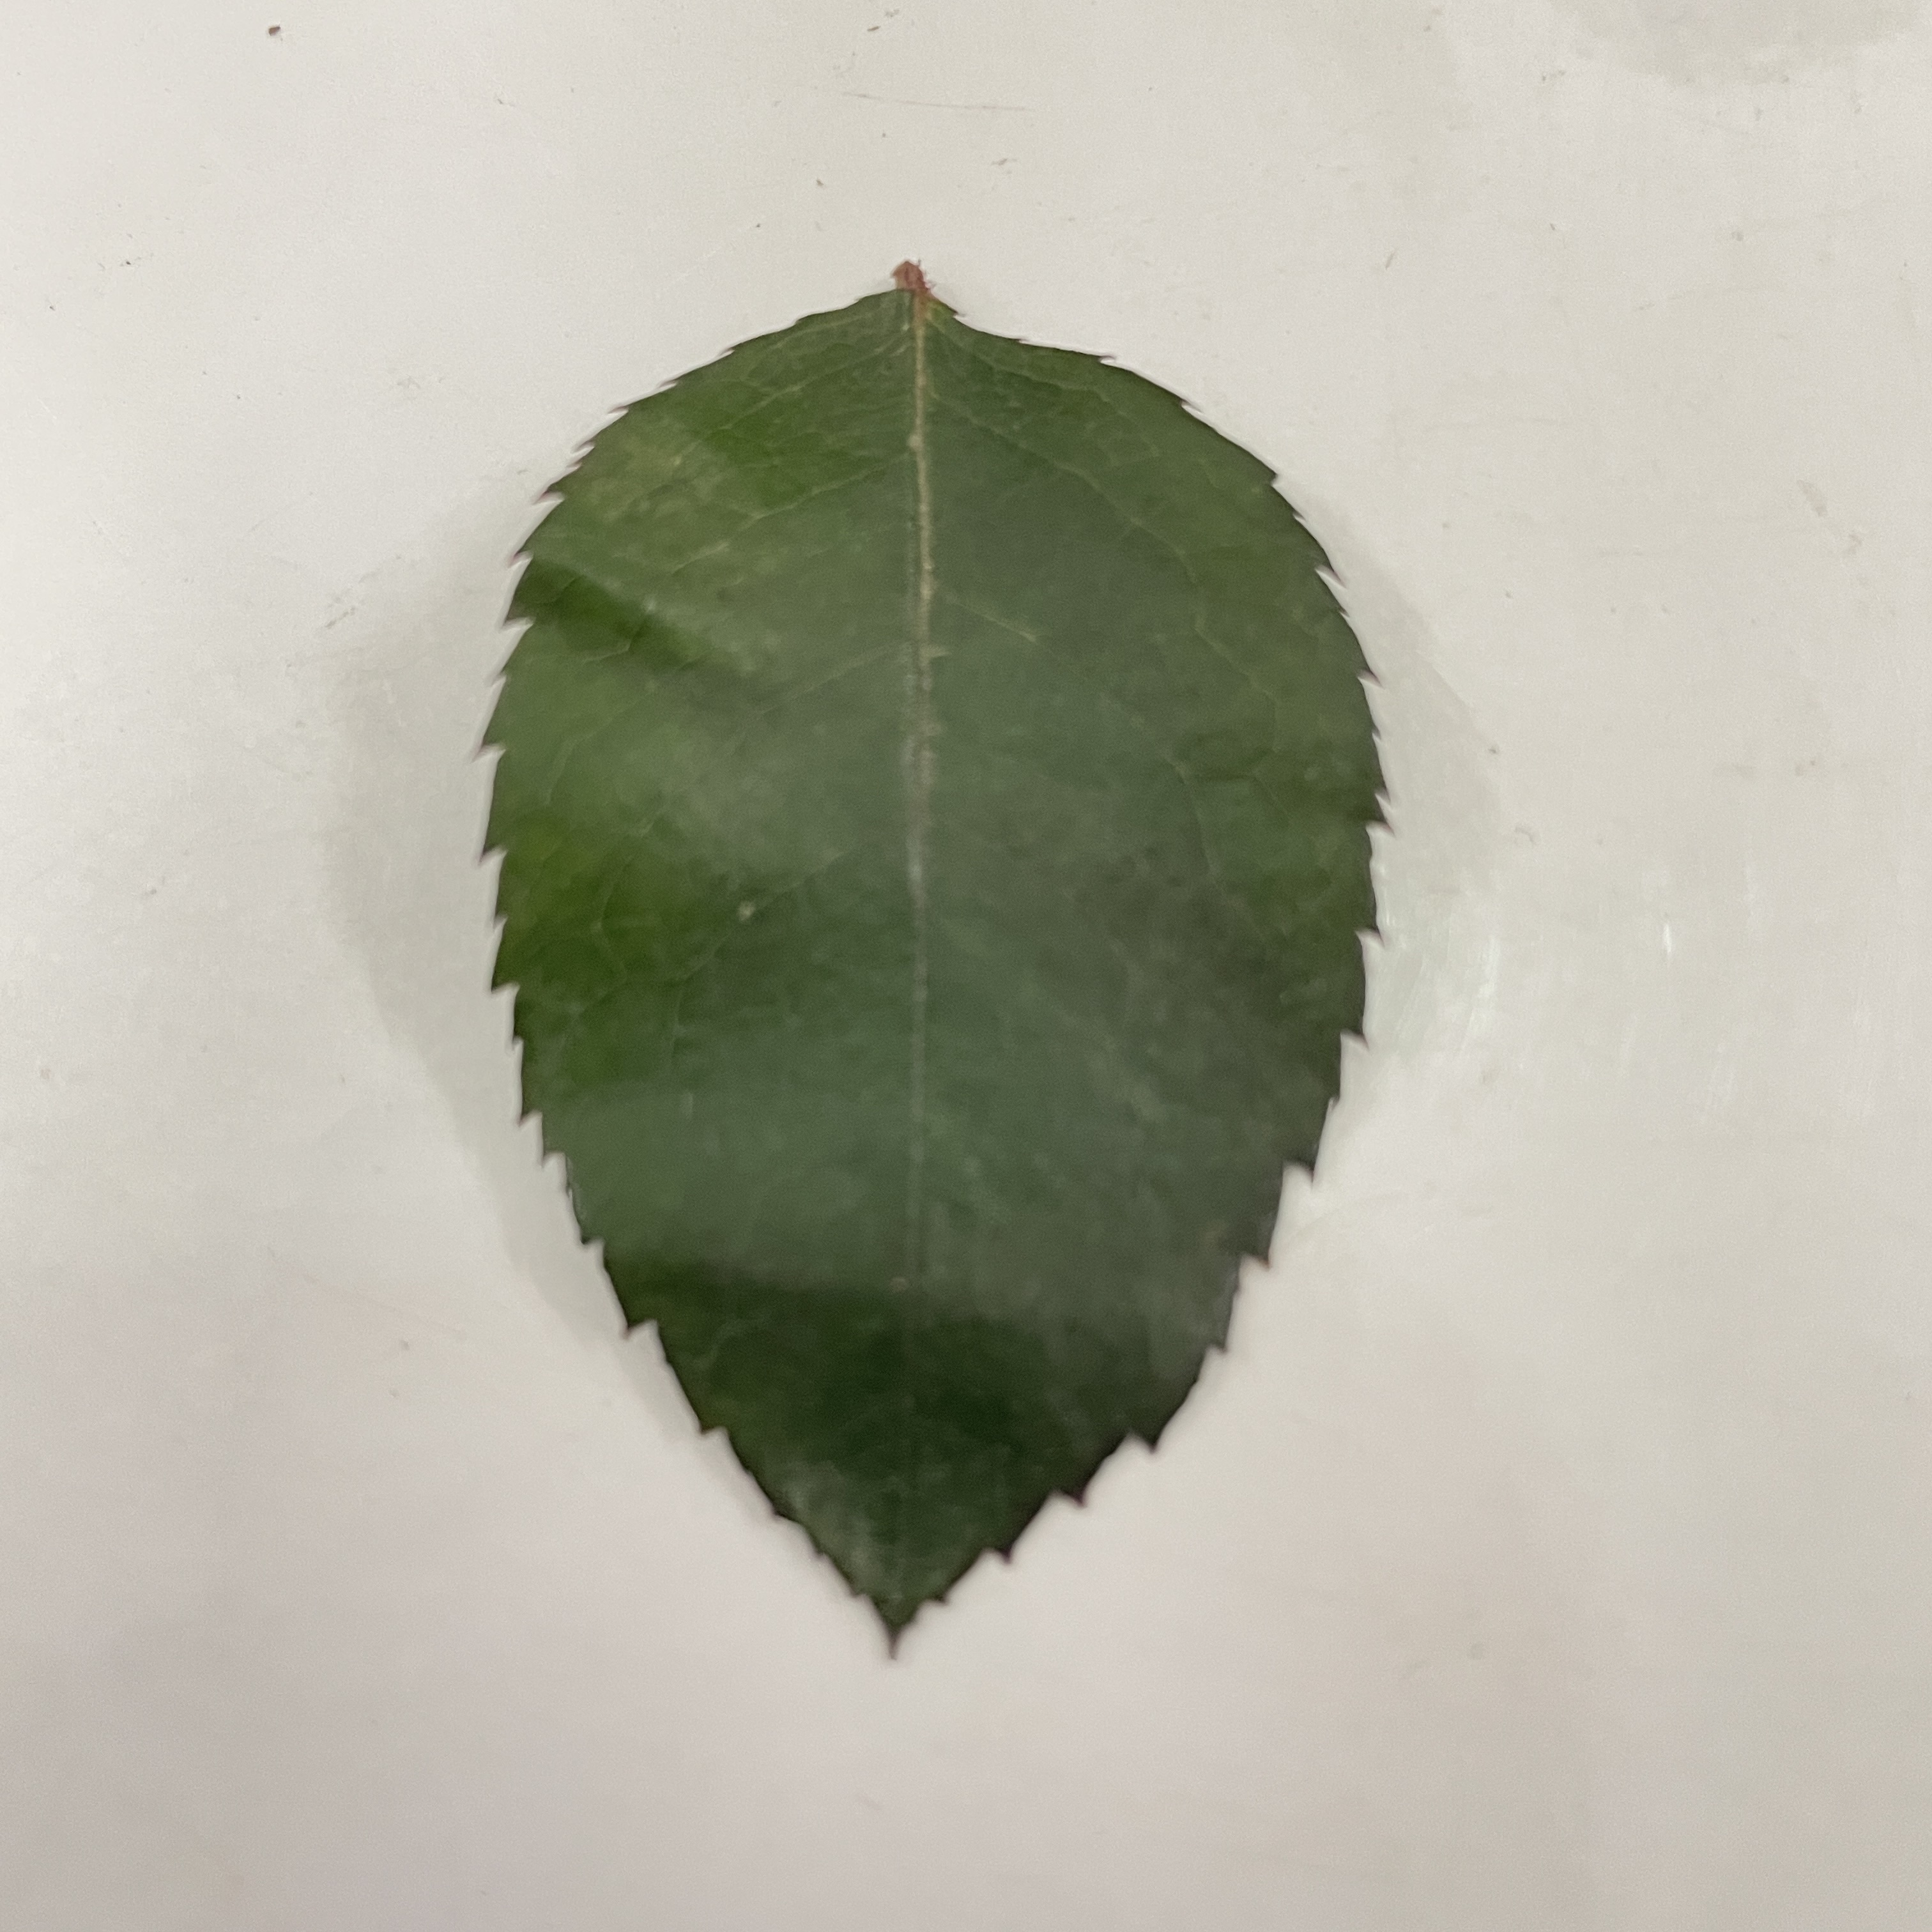
Label: Healthy Leaf